Le Mesnil-Gilbert

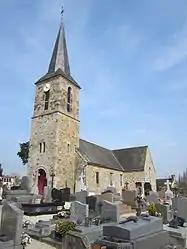
The church of Notre-Dame-de-l'Assomption

Le Mesnil-Gilbert is a commune in the Manche department in Normandy in north-western France.